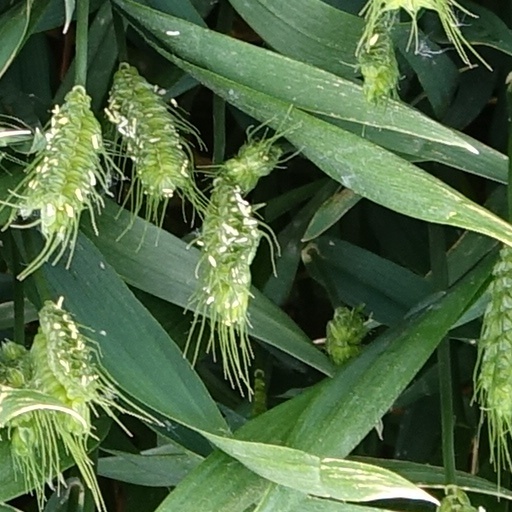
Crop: wheat